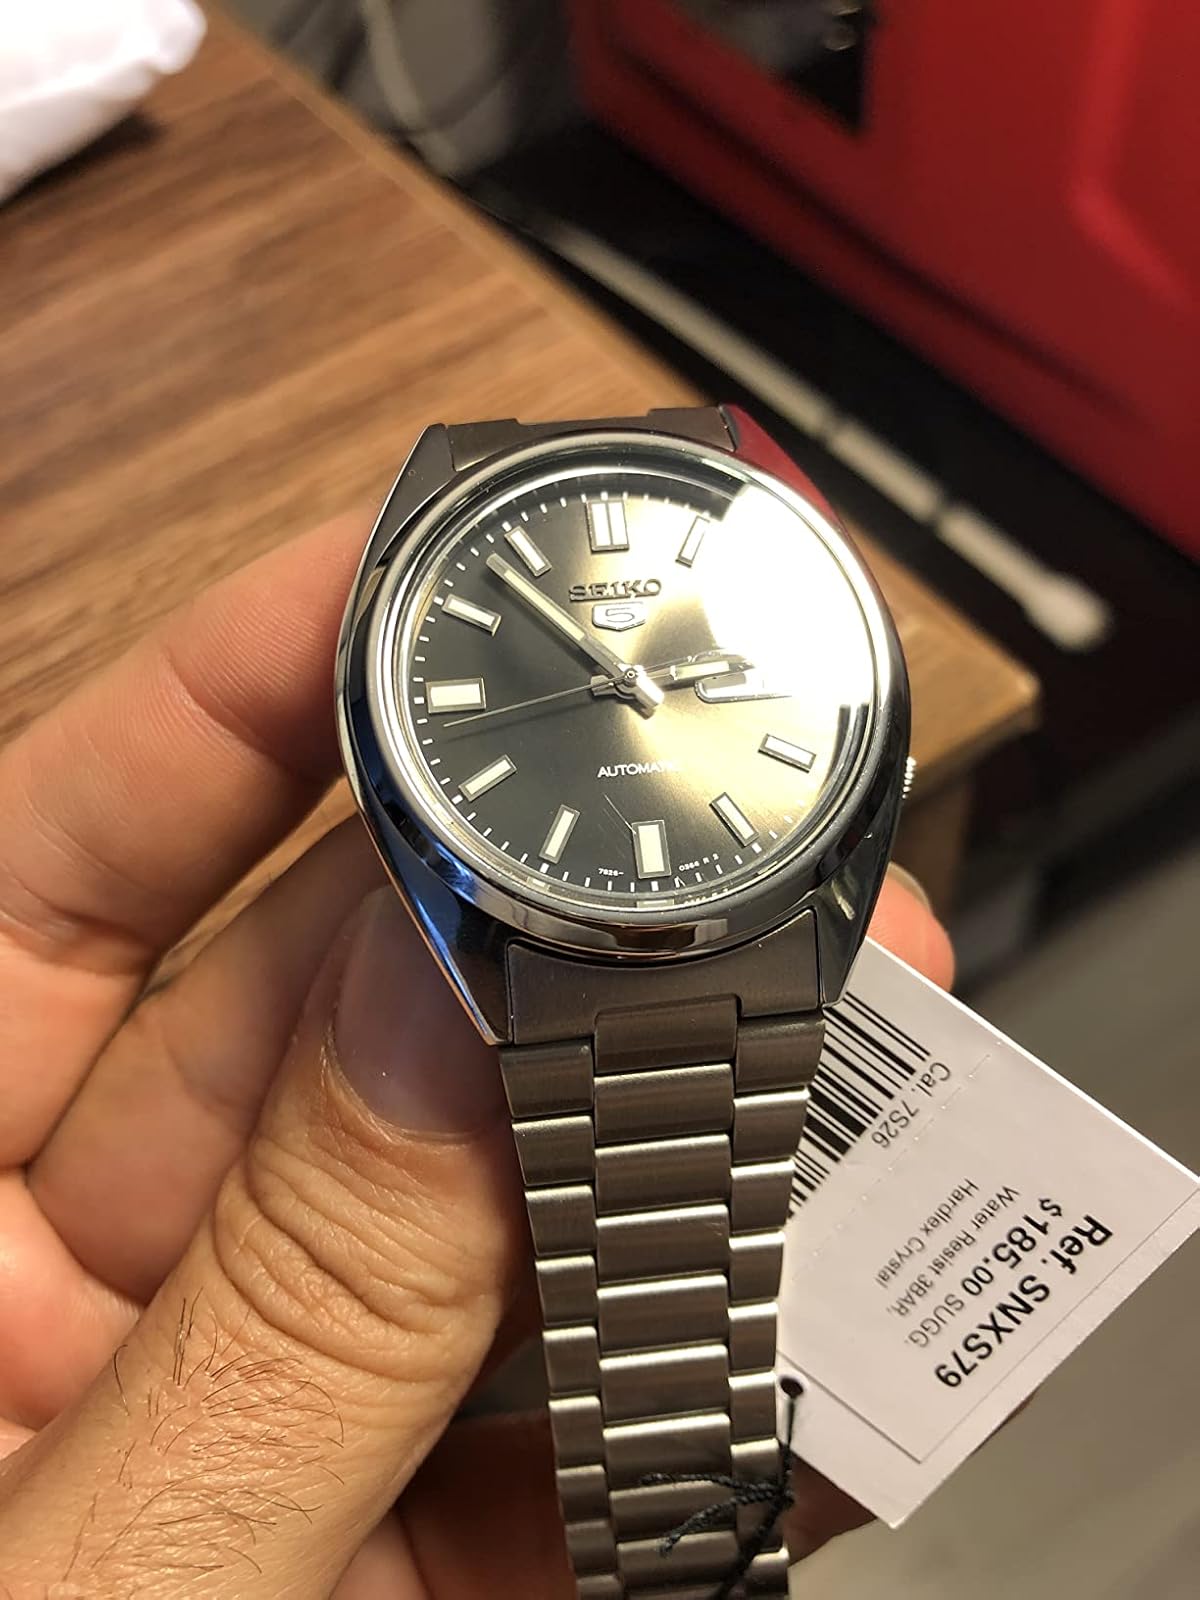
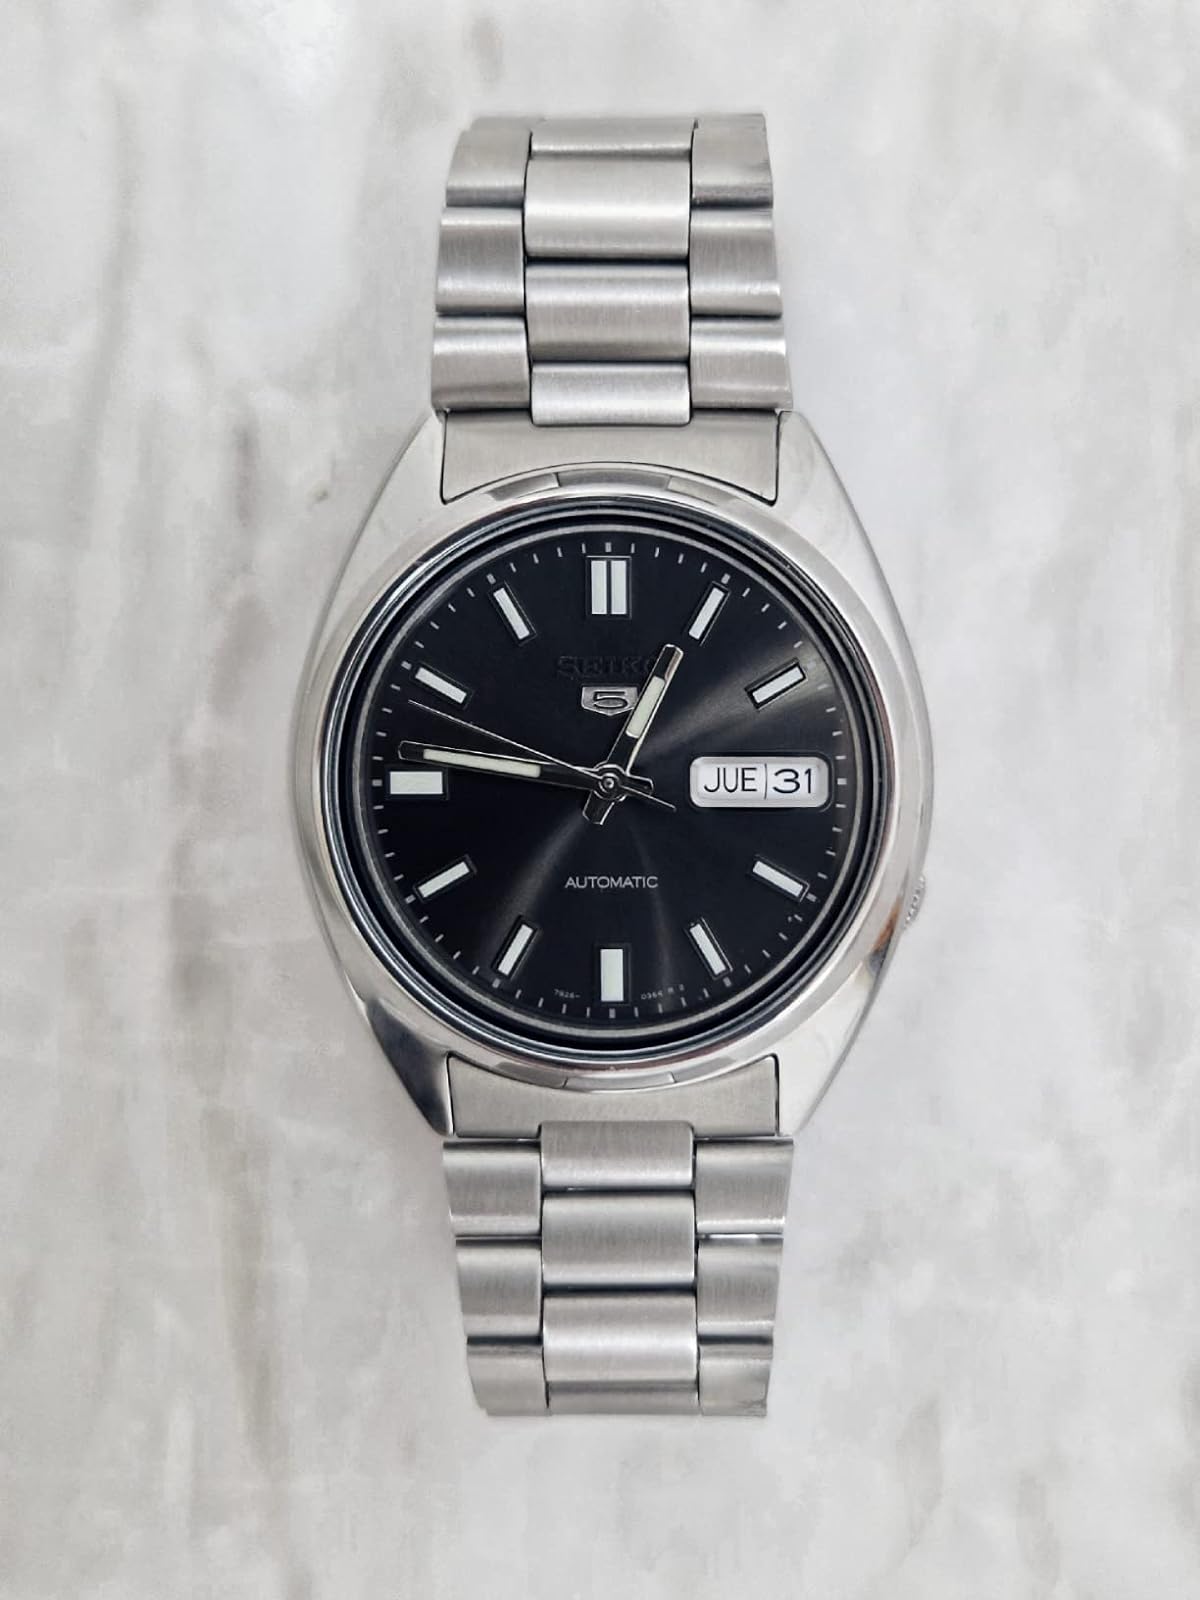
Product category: accessories_watch
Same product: yes